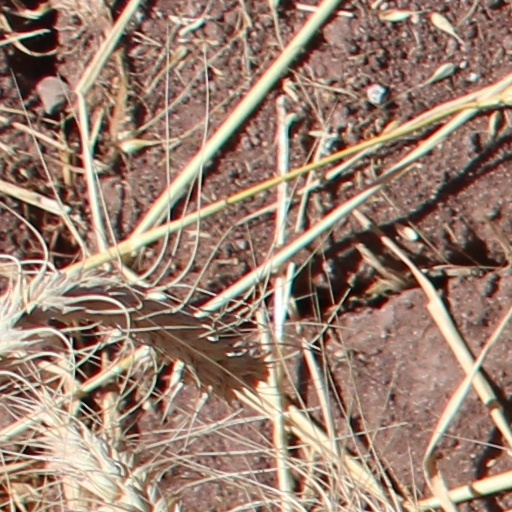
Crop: wheat